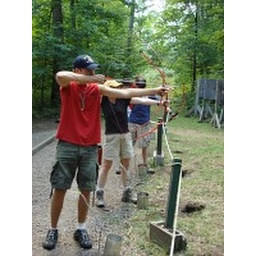
That's me in the blue shirt and tan pants. Oh, I'm good. Be afraid.